History of Croatia

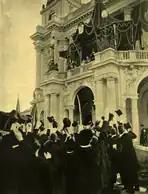
A visit of Austro-Hungarian emperor Franz Joseph to Zagreb in 1895, where he officially opened the Croatian National Theatre building.

By the 18th century, the Ottoman Empire had been driven out of Hungary, and Austria brought the empire under central control. Since the emperor Charles VI had no male heirs, he wanted to leave the imperial throne to his daughter Maria Theresa of Austria, which eventually led to the War of Austrian Succession of 1741–1748. The Croatian Parliament decided to accept Maria Theresa as a legitimate ruler by drafting the Pragmatic Sanction of 1712, asking in return that whoever inherited the throne recognize and respect Croatian autonomy from Hungary. The king unwillingly granted this. The rule of Maria Theresa brought limited modernization in education and health care. Croatian Royal Council ("Consilium Regni Croatiae"), which served as the de facto Croatian government, was founded in Varaždin in 1767, but it was abolished in 1779 and its authority was passed to Hungary. The foundation of the Croatian Royal Council in Varaždin made this town the administrative capital of Croatia, however, a large fire in 1776 caused significant damage to the city, so these major Croatian administrative institutions moved to Zagreb.